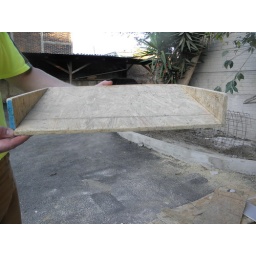
Efran and Manola built these DVD holders. Will mount on the wall near the TV's.